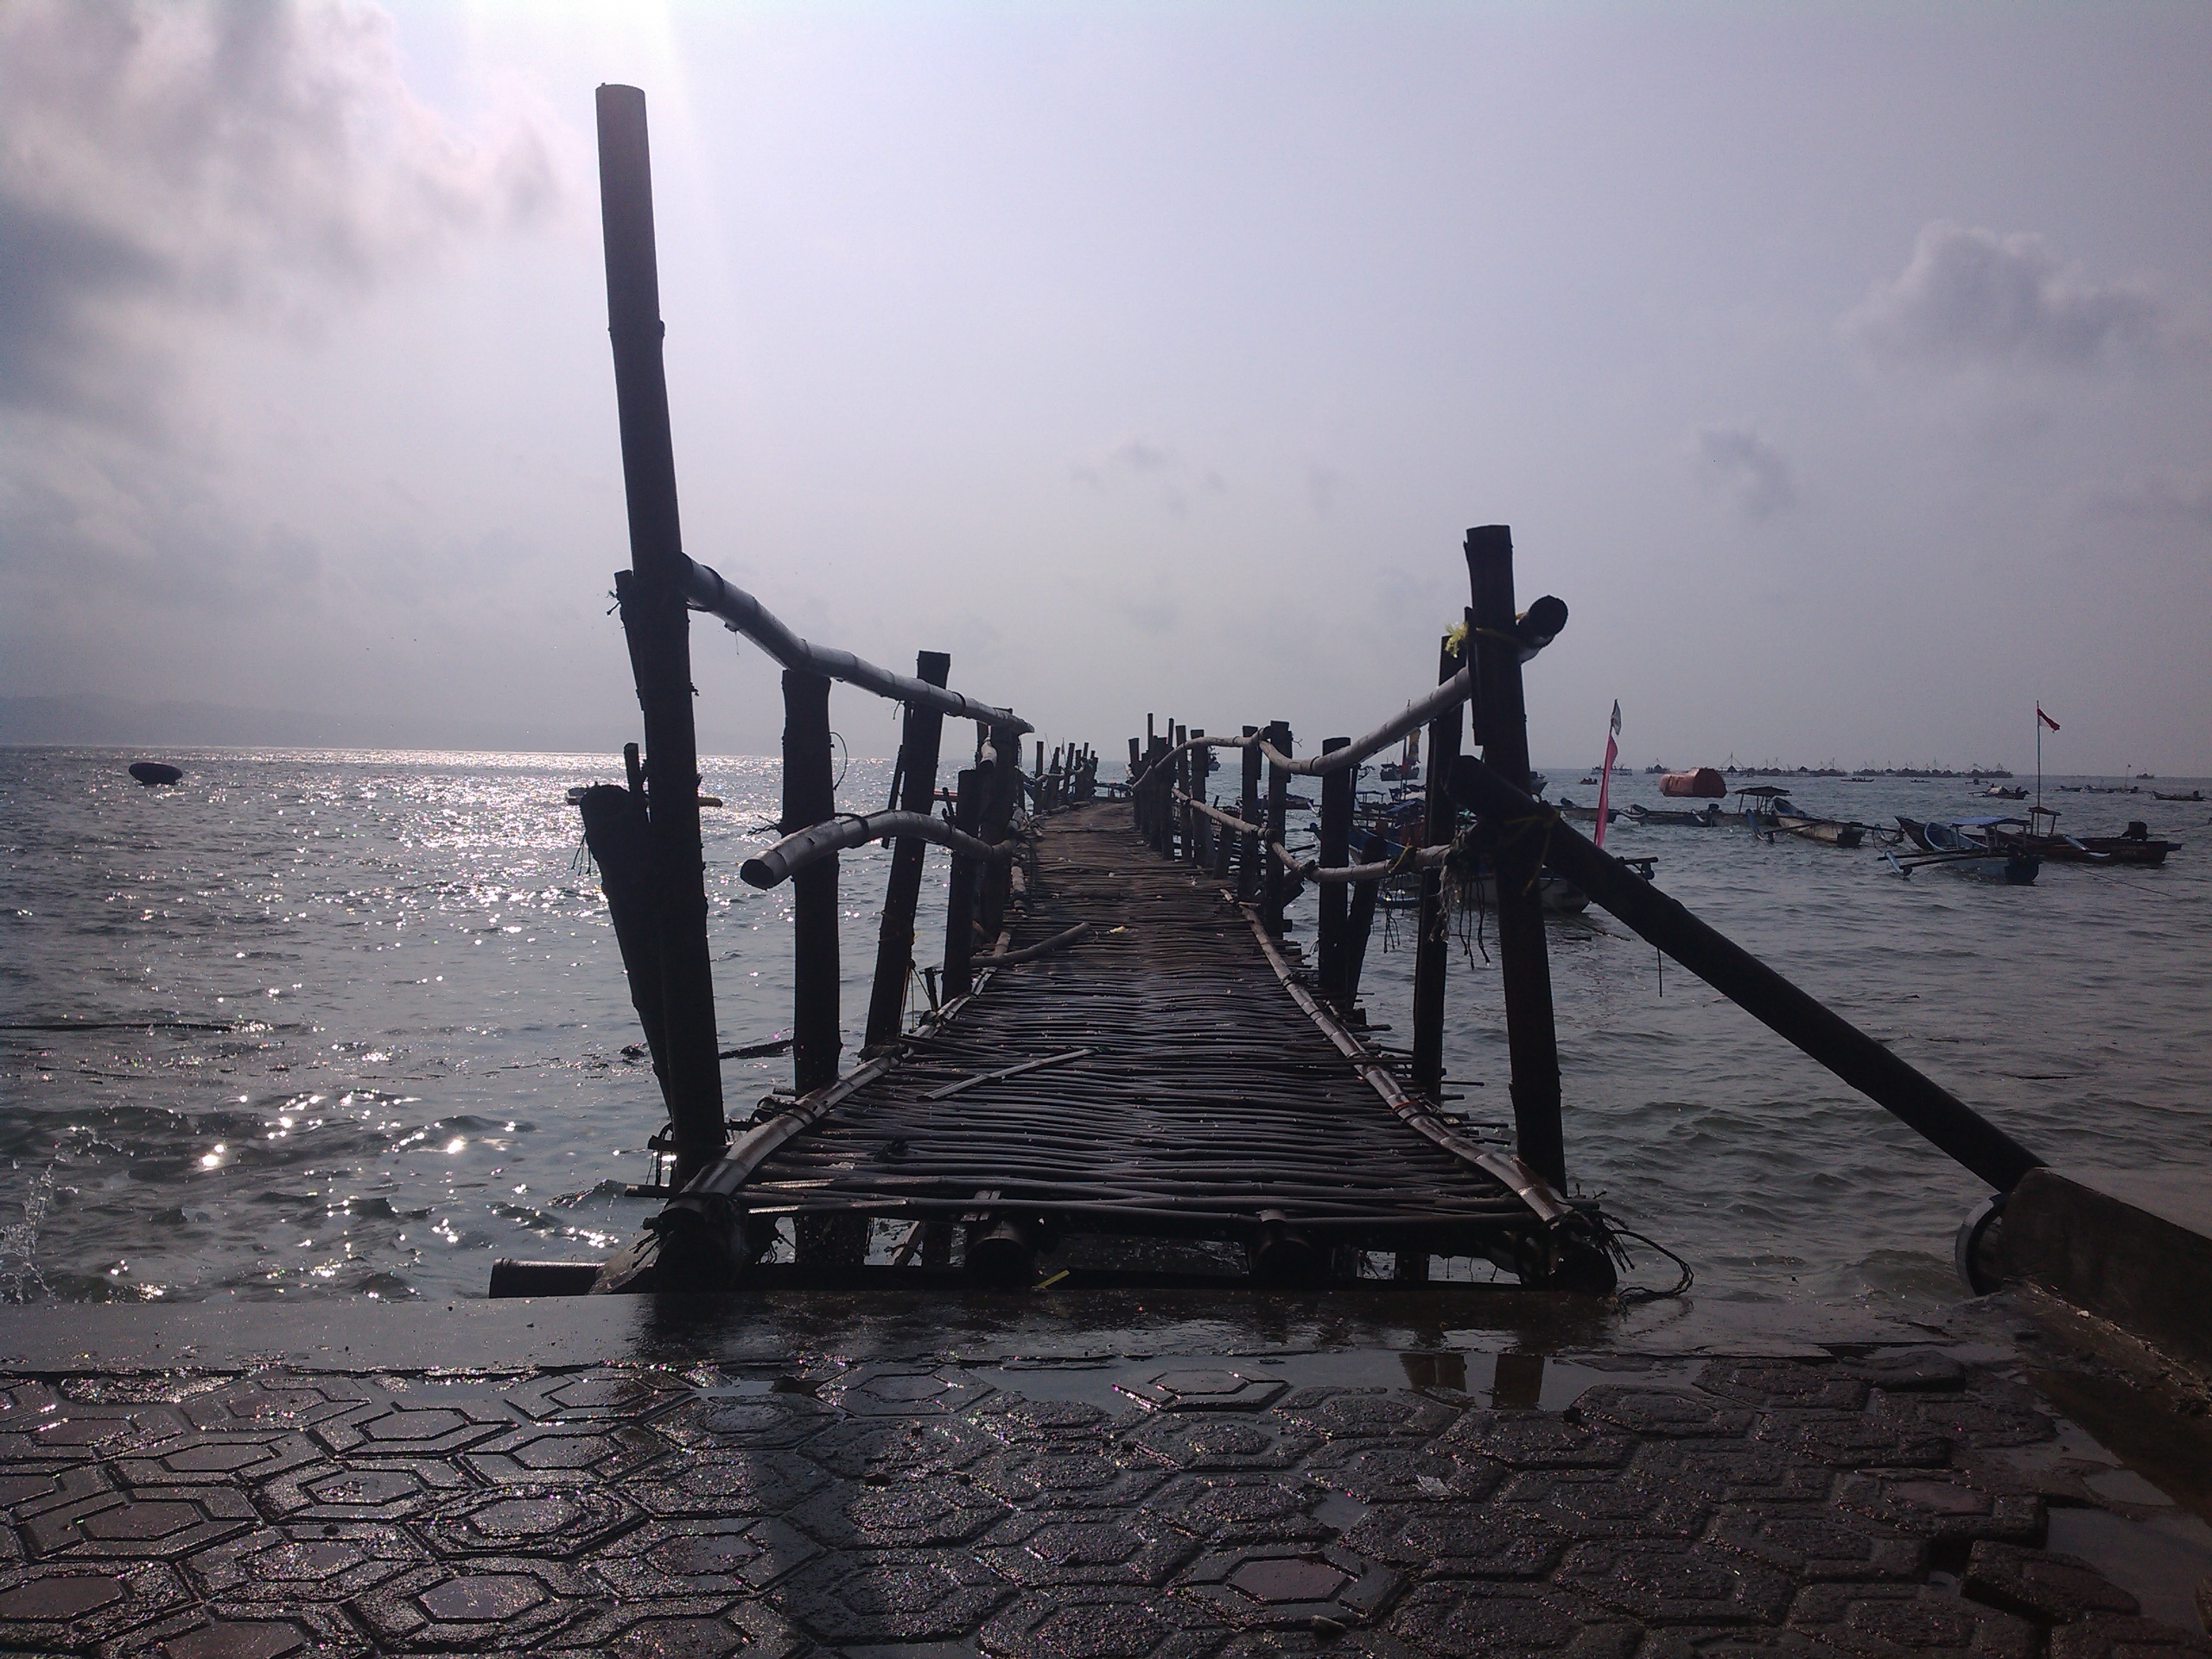
beach, sea, coast, outdoor, ocean, sunrise, sunset, boat, bridge, morning, shore, wave, pier, evening, vehicle, tropical, bay, island, tourism, breakwater